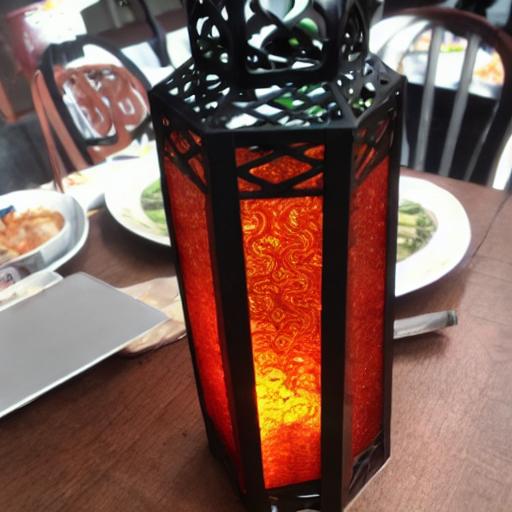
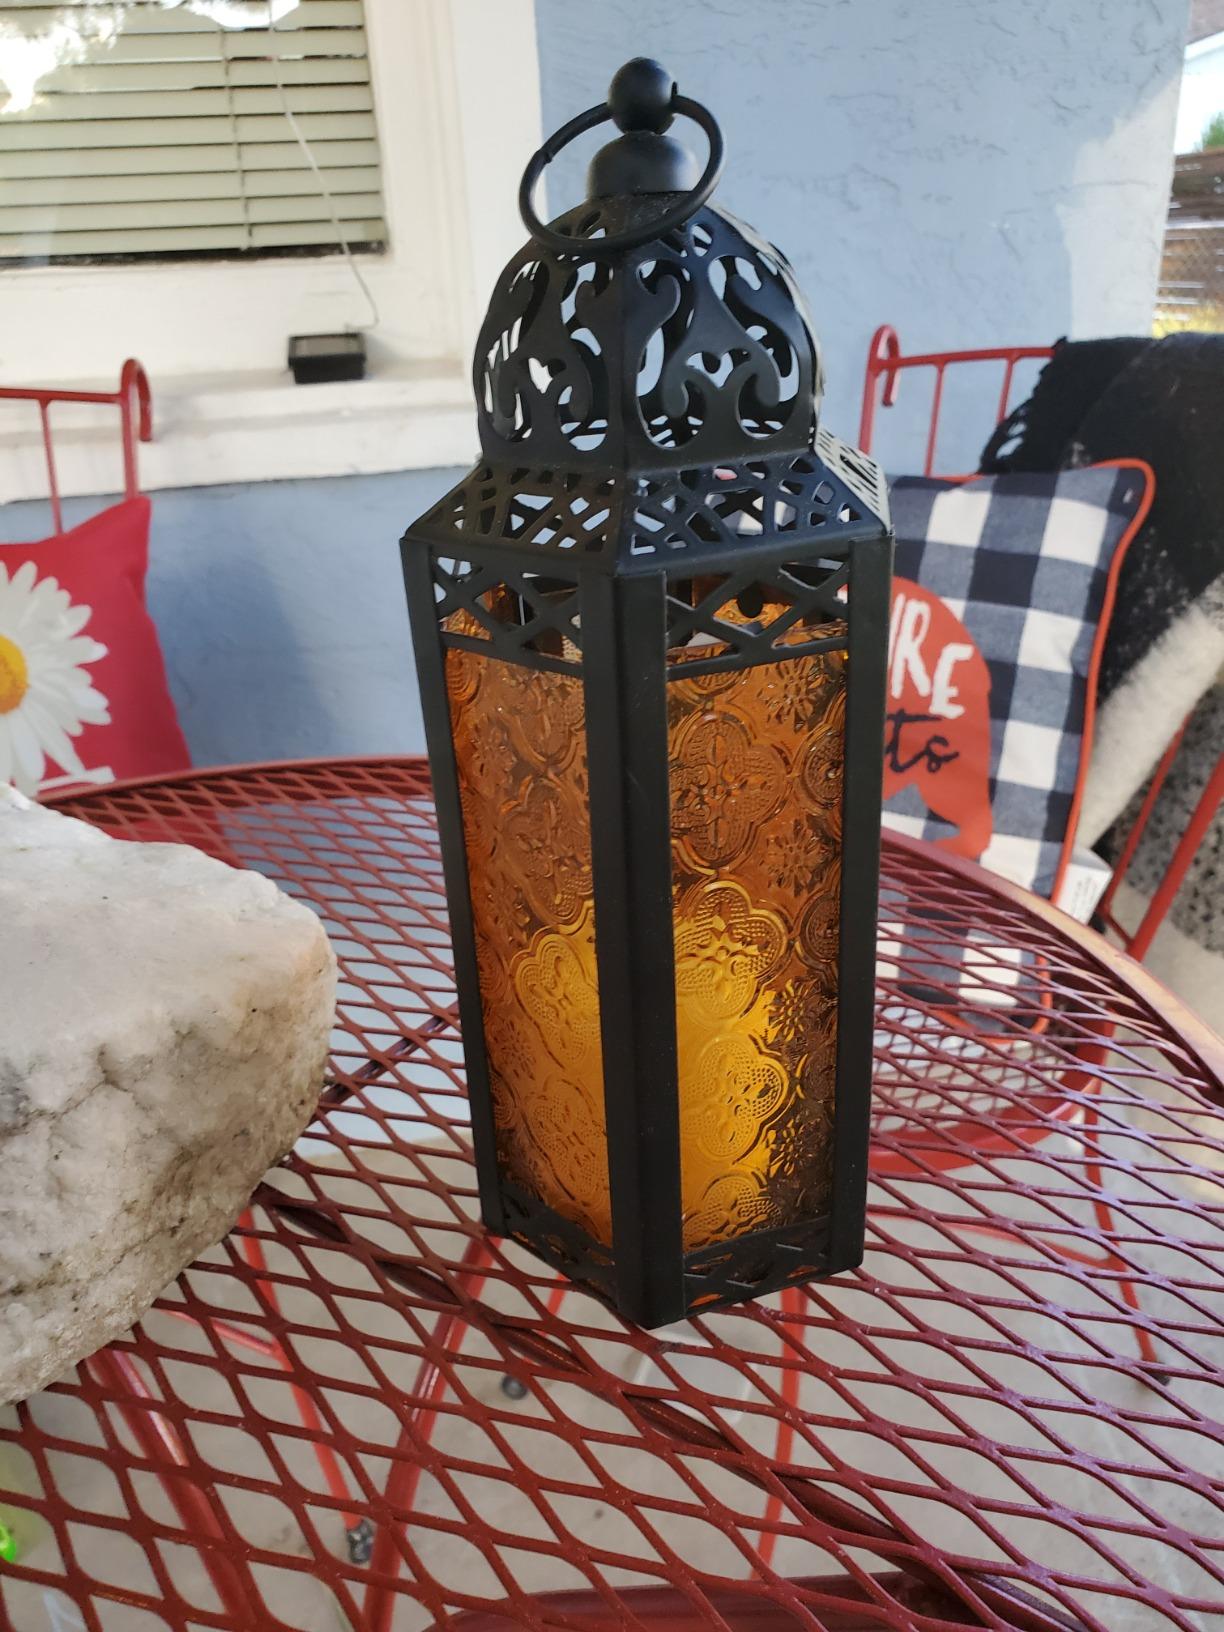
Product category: lantern
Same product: no